Neela (horse)

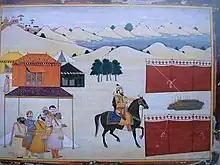
Cremation of Guru Gobind Singh at Nanded

A miraculous Sikh tale that involves Neela narrates that when Guru Gobind Singh and his horse visited the present-day location of Gurdwara Putthi Sahib whilst coming back from Anandpur Sahib, they came upon a worker baking bricks in a furnace (known as a "putthi"). Guru Gobind Singh asked the worker if there was a resting place in the vicinity, to which the worker responded by gesturing toward the furnace and mockingly told the Sikh guru to rest in the furnace if he is truly a guru. Whilst Sikhism is against public displays of miracles, this challenge was apparently too much for the Sikh guru to not address and the tale claims that the guru instructed Neela to trample the mud around the furnace and touched the side of the furnace with one of its hooves, causing the furnace to instantly cool down. Ordinarily, those kinds of traditional furnaces would take around a week to cool down. The story continues that the guru and his horse rested in the furnace overnight. Gurdwara Putthi Sahib was later constructed over the site and it is claimed that impressions of Neela's hoof marks are still preserved in the now solidified mud.